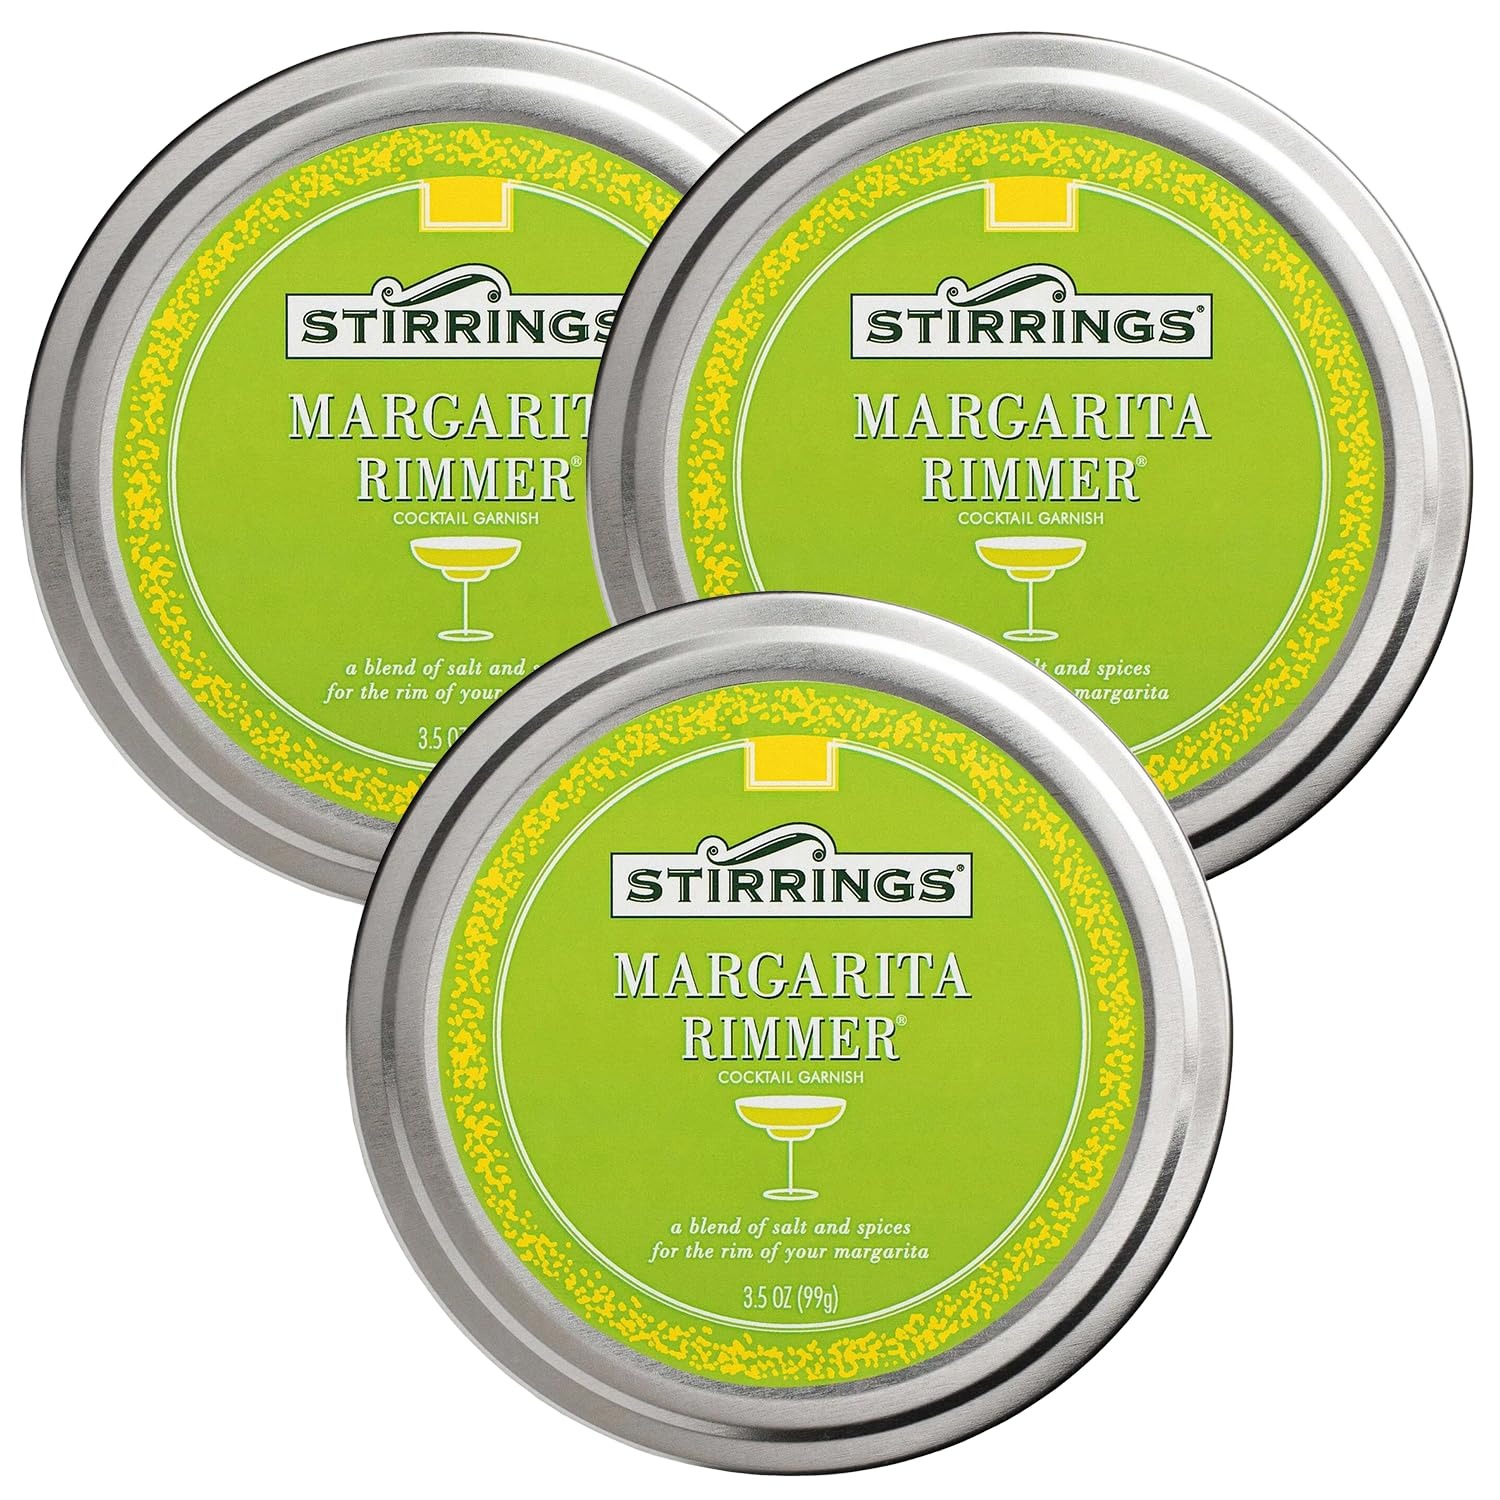
Item Name: Stirrings 3 Pack Margarita Cocktail Rimmer - Easy to Rim a Glass - Specialty Sugar and Salt Drink Rimmers
Bullet Point 1: Margarita Rimmer: This easy margarita salt recipe uses high-quality sea salt. Infused with natural lime oils, our salt blend adds a refreshing twist to your margaritas. To top it off, we've added a blend of spices and a hint of mint for a garnish that's worthy of even the finest tequilas.
Bullet Point 2: Craft delectable cocktails effortlessly with Stirrings' acclaimed cocktail mixers, bar essentials, and cocktail rimmers.
Bullet Point 3: Elevate any occasion by effortlessly concocting vibrant and flavorful drinks with your preferred spirit.
Bullet Point 4: Enjoy guilt-free indulgence with mixers crafted from premium ingredients like authentic fruit flavors, real cane sugar, and pure juice.
Bullet Point 5: Stock up on Stirrings' home bar essentials to always impress your guests and elevate your mixology game.
Bullet Point 6: Enhance your cocktails with Stirrings' innovative rimmers, offering ready-to-use specialty sugar and salt blends for rimming glasses with flair.
Bullet Point 7: Explore a new realm of taste and convenience with Stirrings' range of mixers, bar necessities, and rimmers.
Bullet Point 8: Whether you're a seasoned mixologist or a casual enthusiast, Stirrings' products promise to enhance your home bar setup and leave a lasting impression on every guest.
Bullet Point 9: Includes (3) 3.5 OZ Containers, Phone and tablet holder and tasting notes/recipes.
Value: 3.5
Unit: Ounce

Price: 24.98